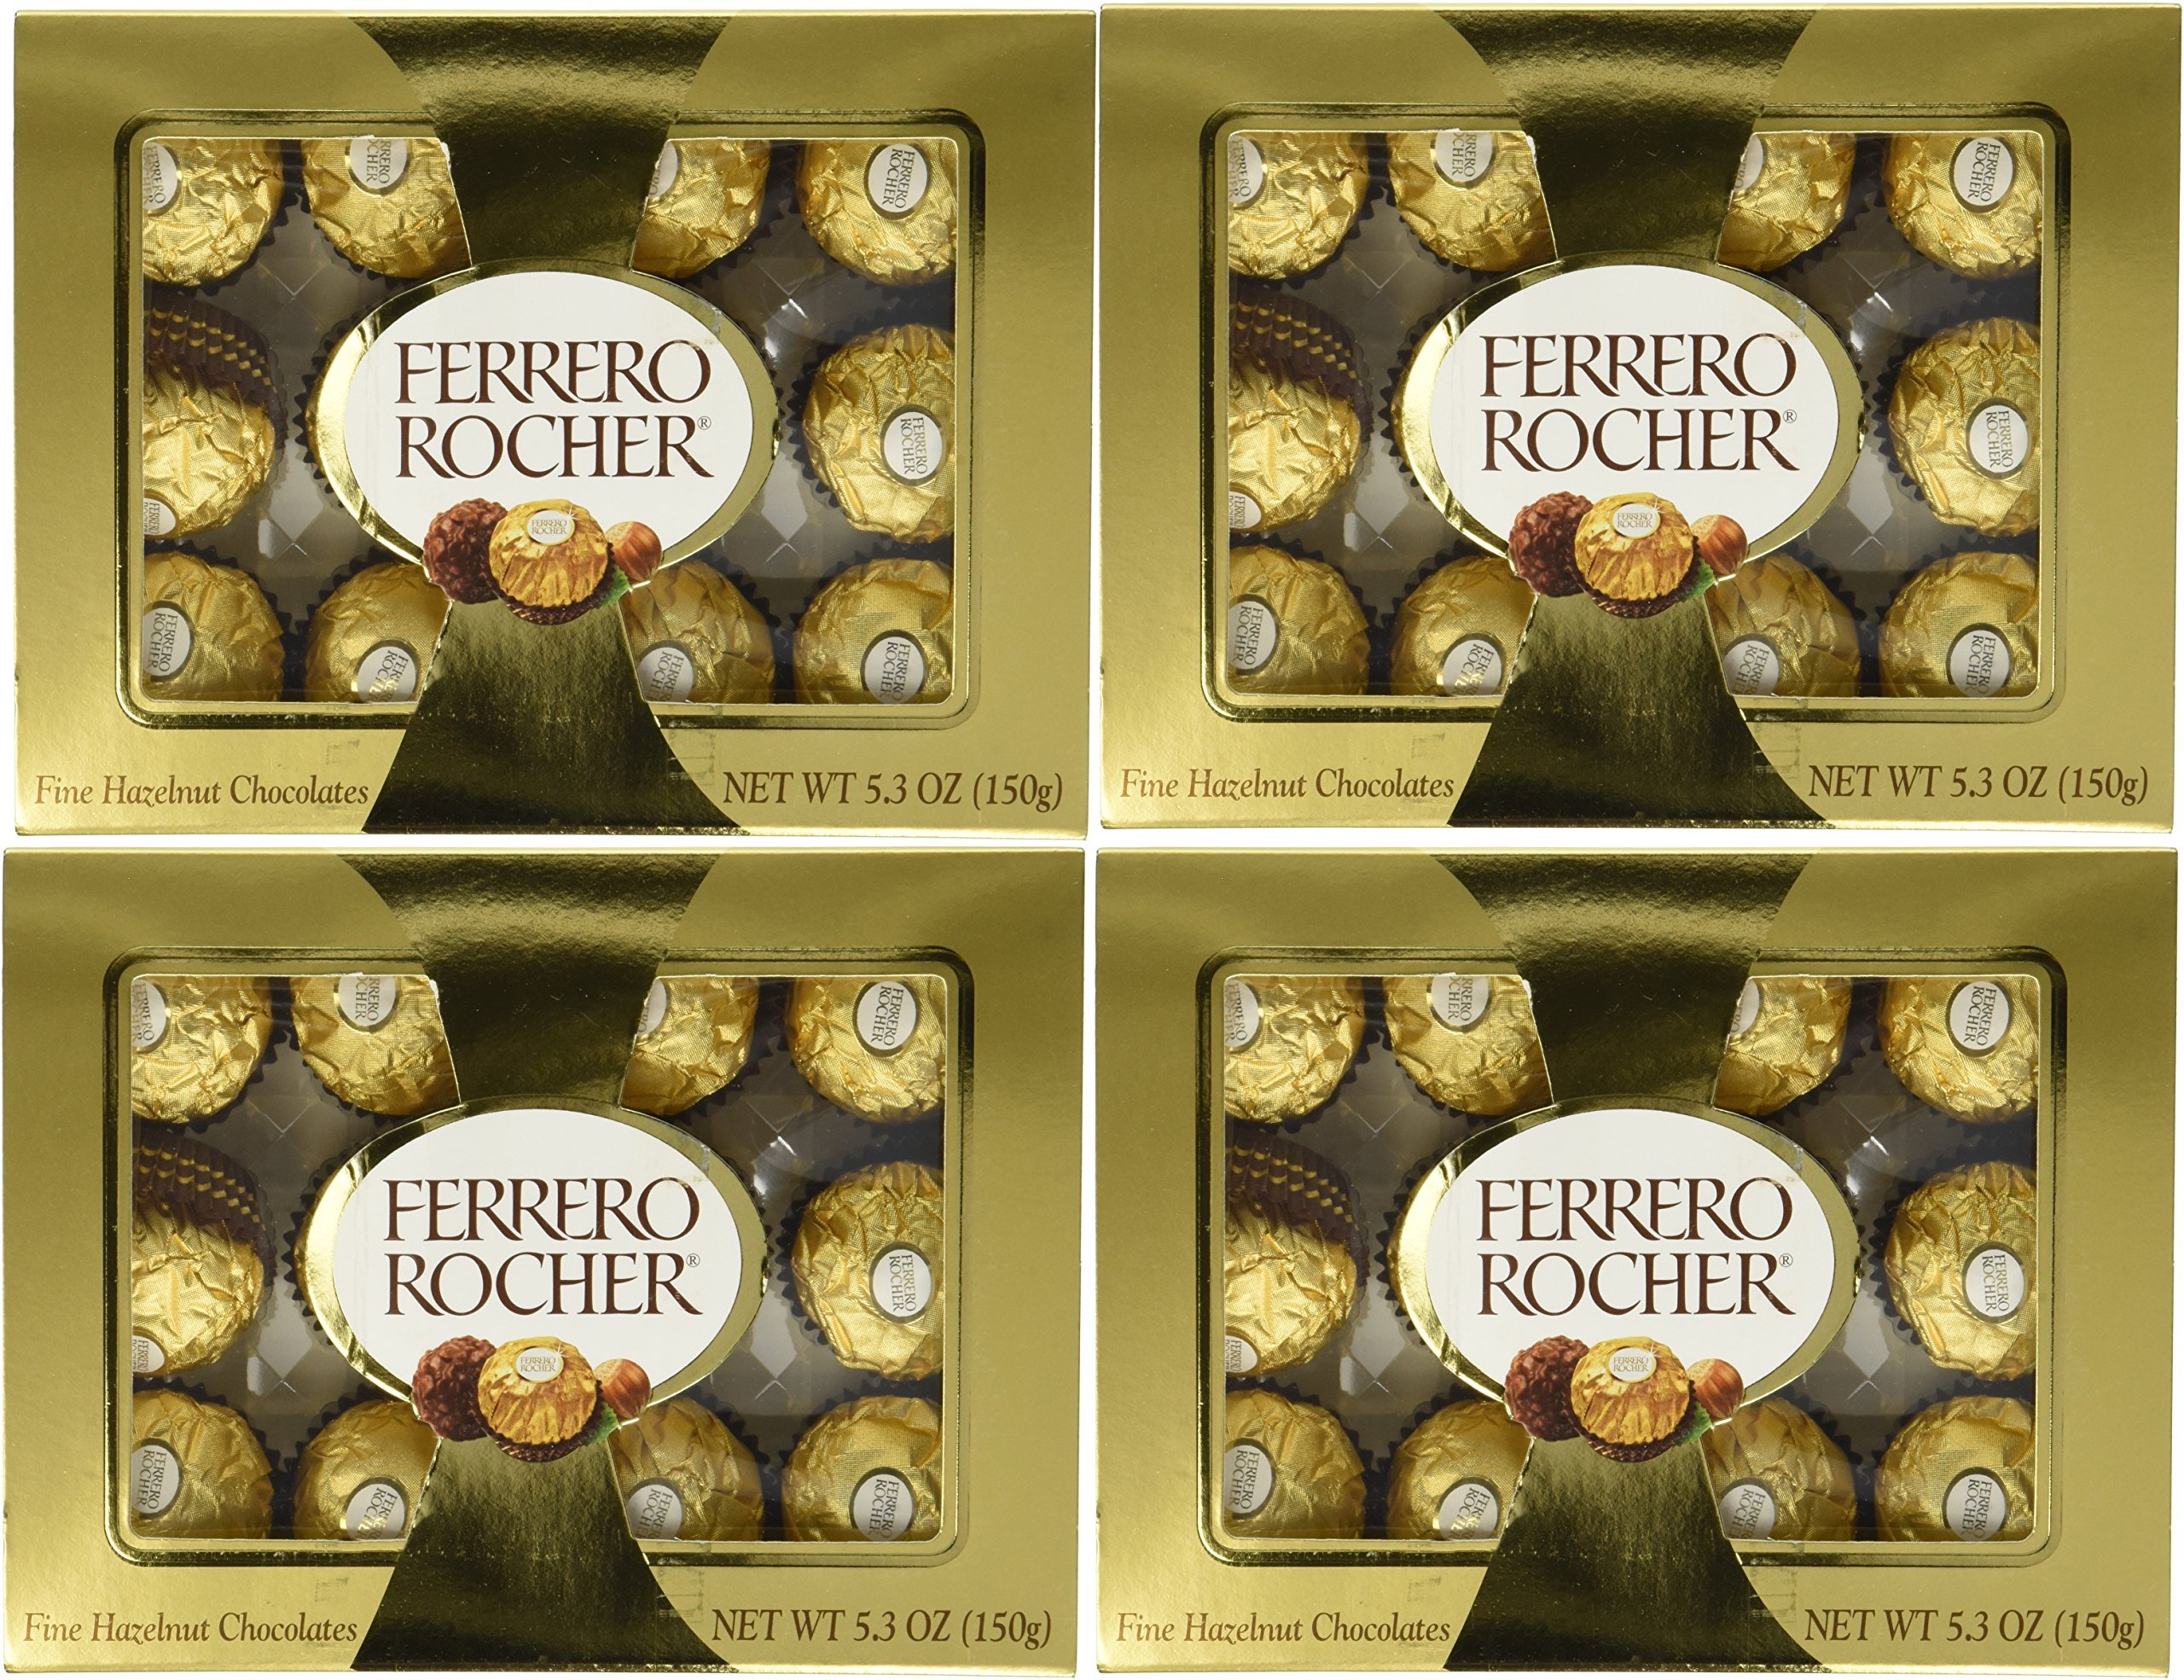
Item Name: Ferrero Rocher Fine Hazelnut Chocolate 5.3oz (Pack of 4) - 12 pieces each pack
Value: 21.2
Unit: Ounce

Price: 7.29